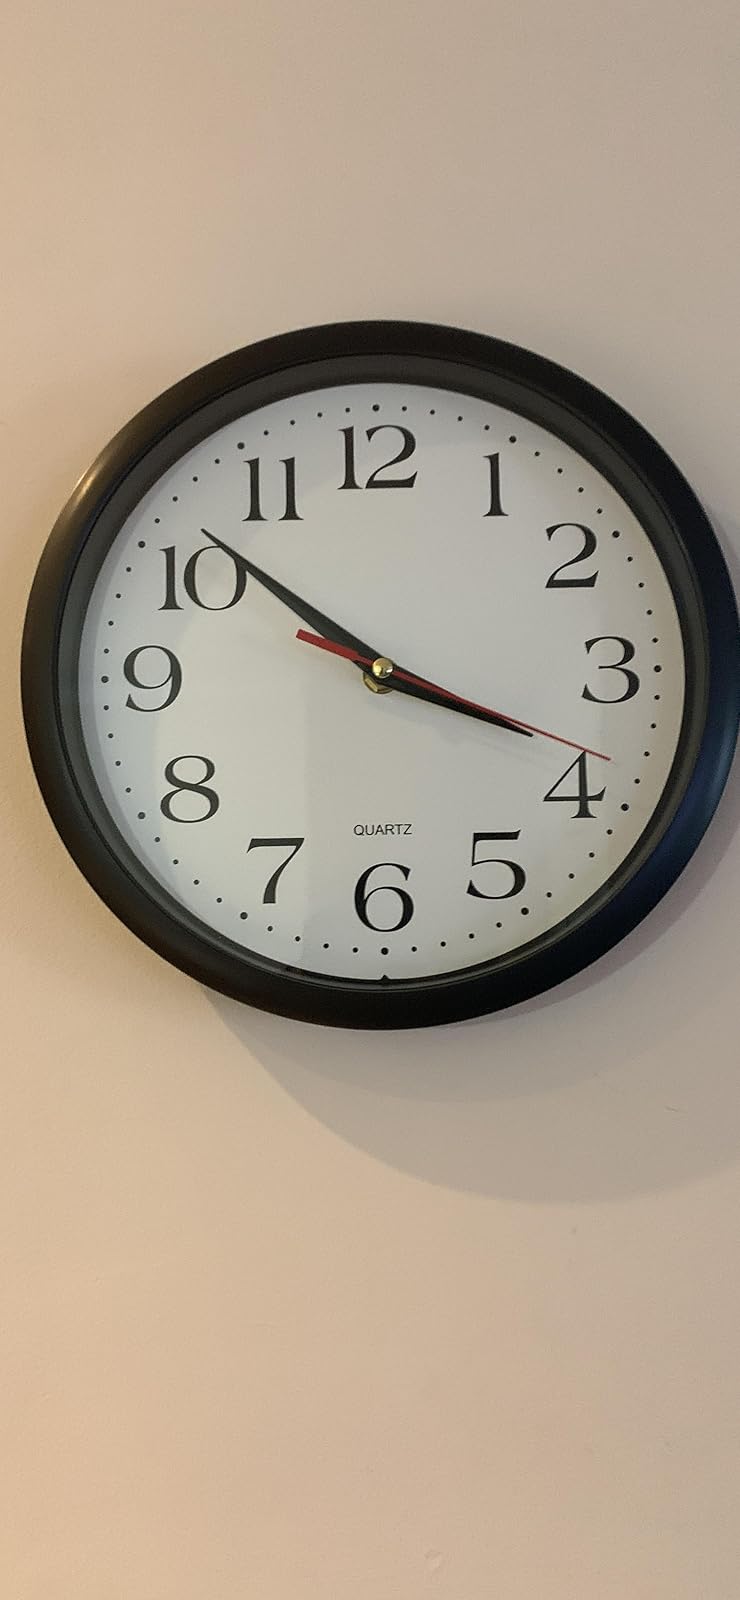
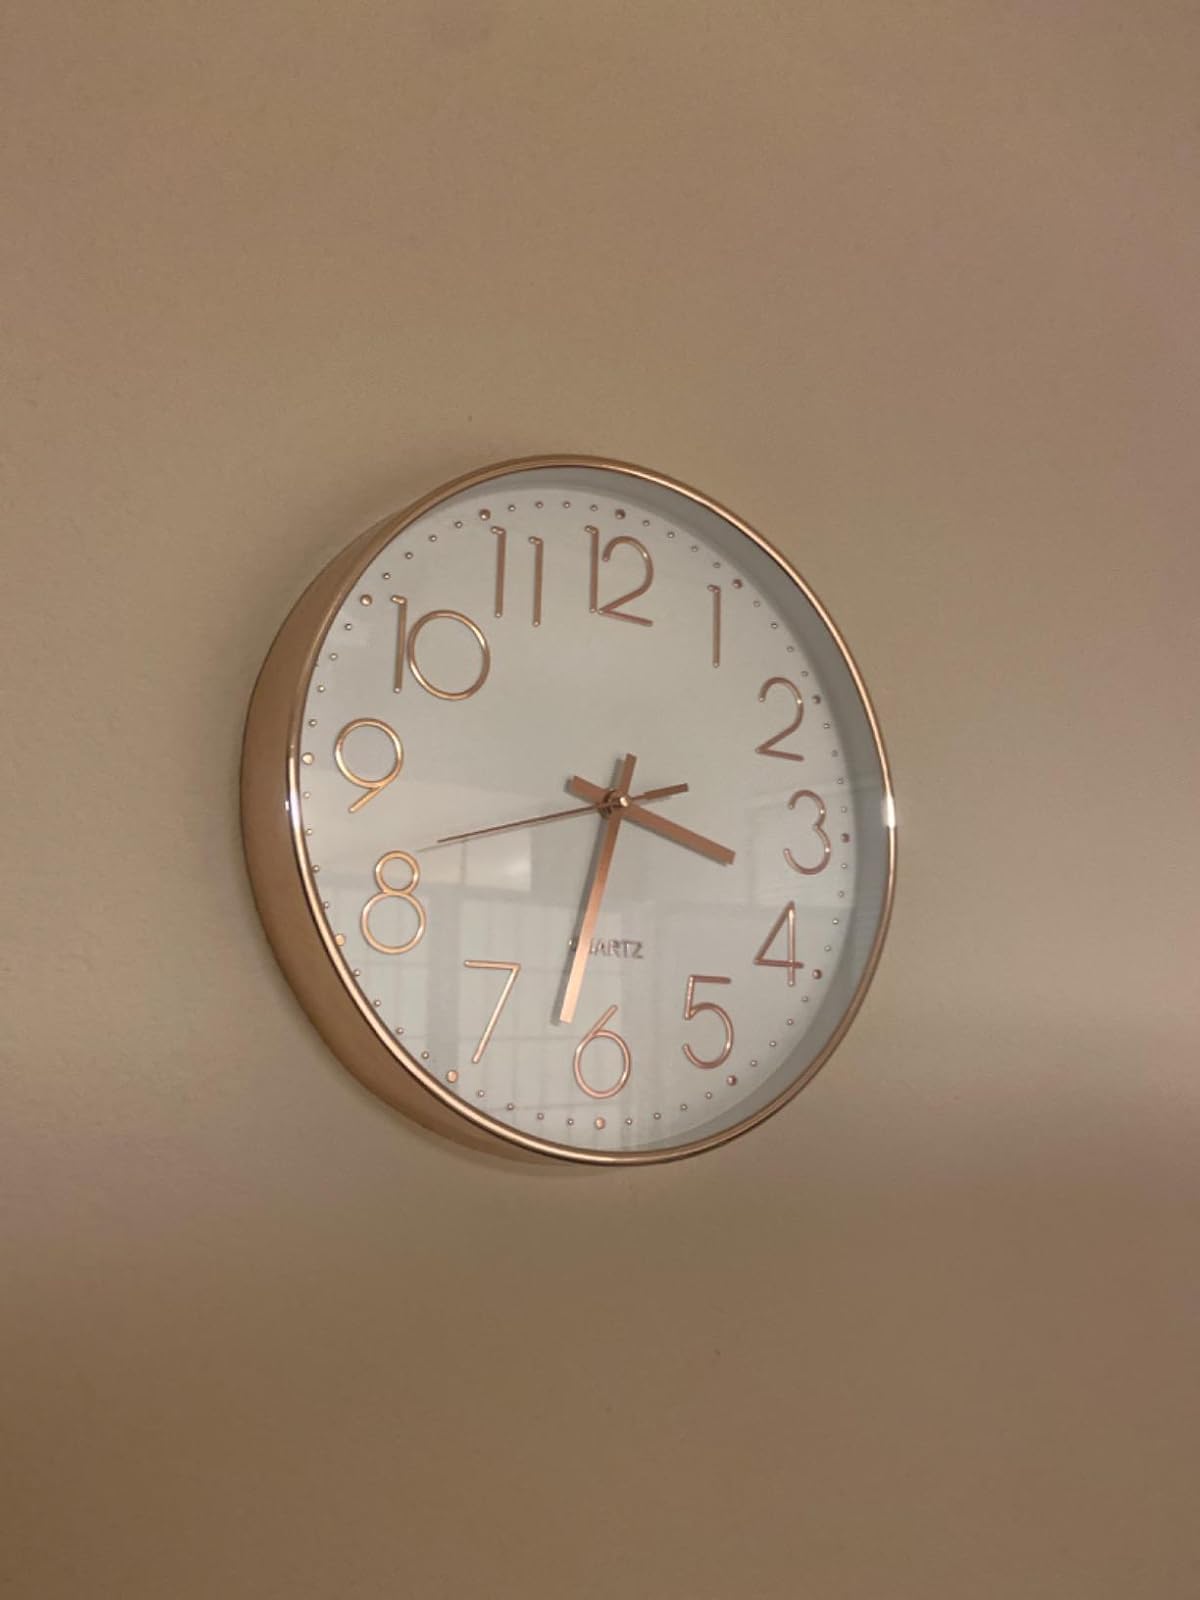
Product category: clock
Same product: no